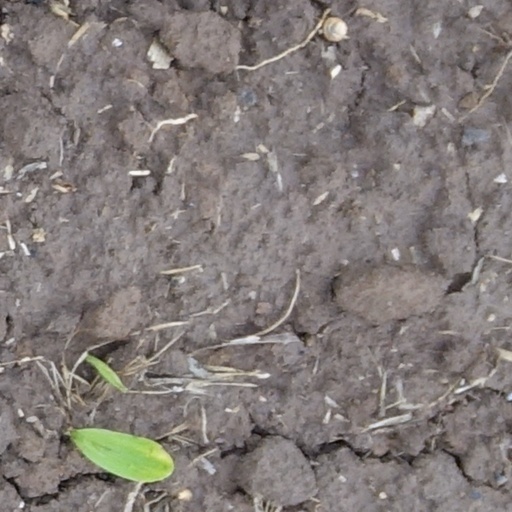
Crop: wheat